Virginia de' Medici

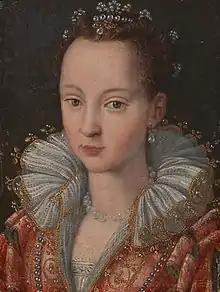
Portrait by Alessandro Allori.

Virginia de' Medici (29 May 1568 – 15 January 1615) was an Italian princess, a member of the House of Medici and by marriage Duchess of Modena and Reggio.